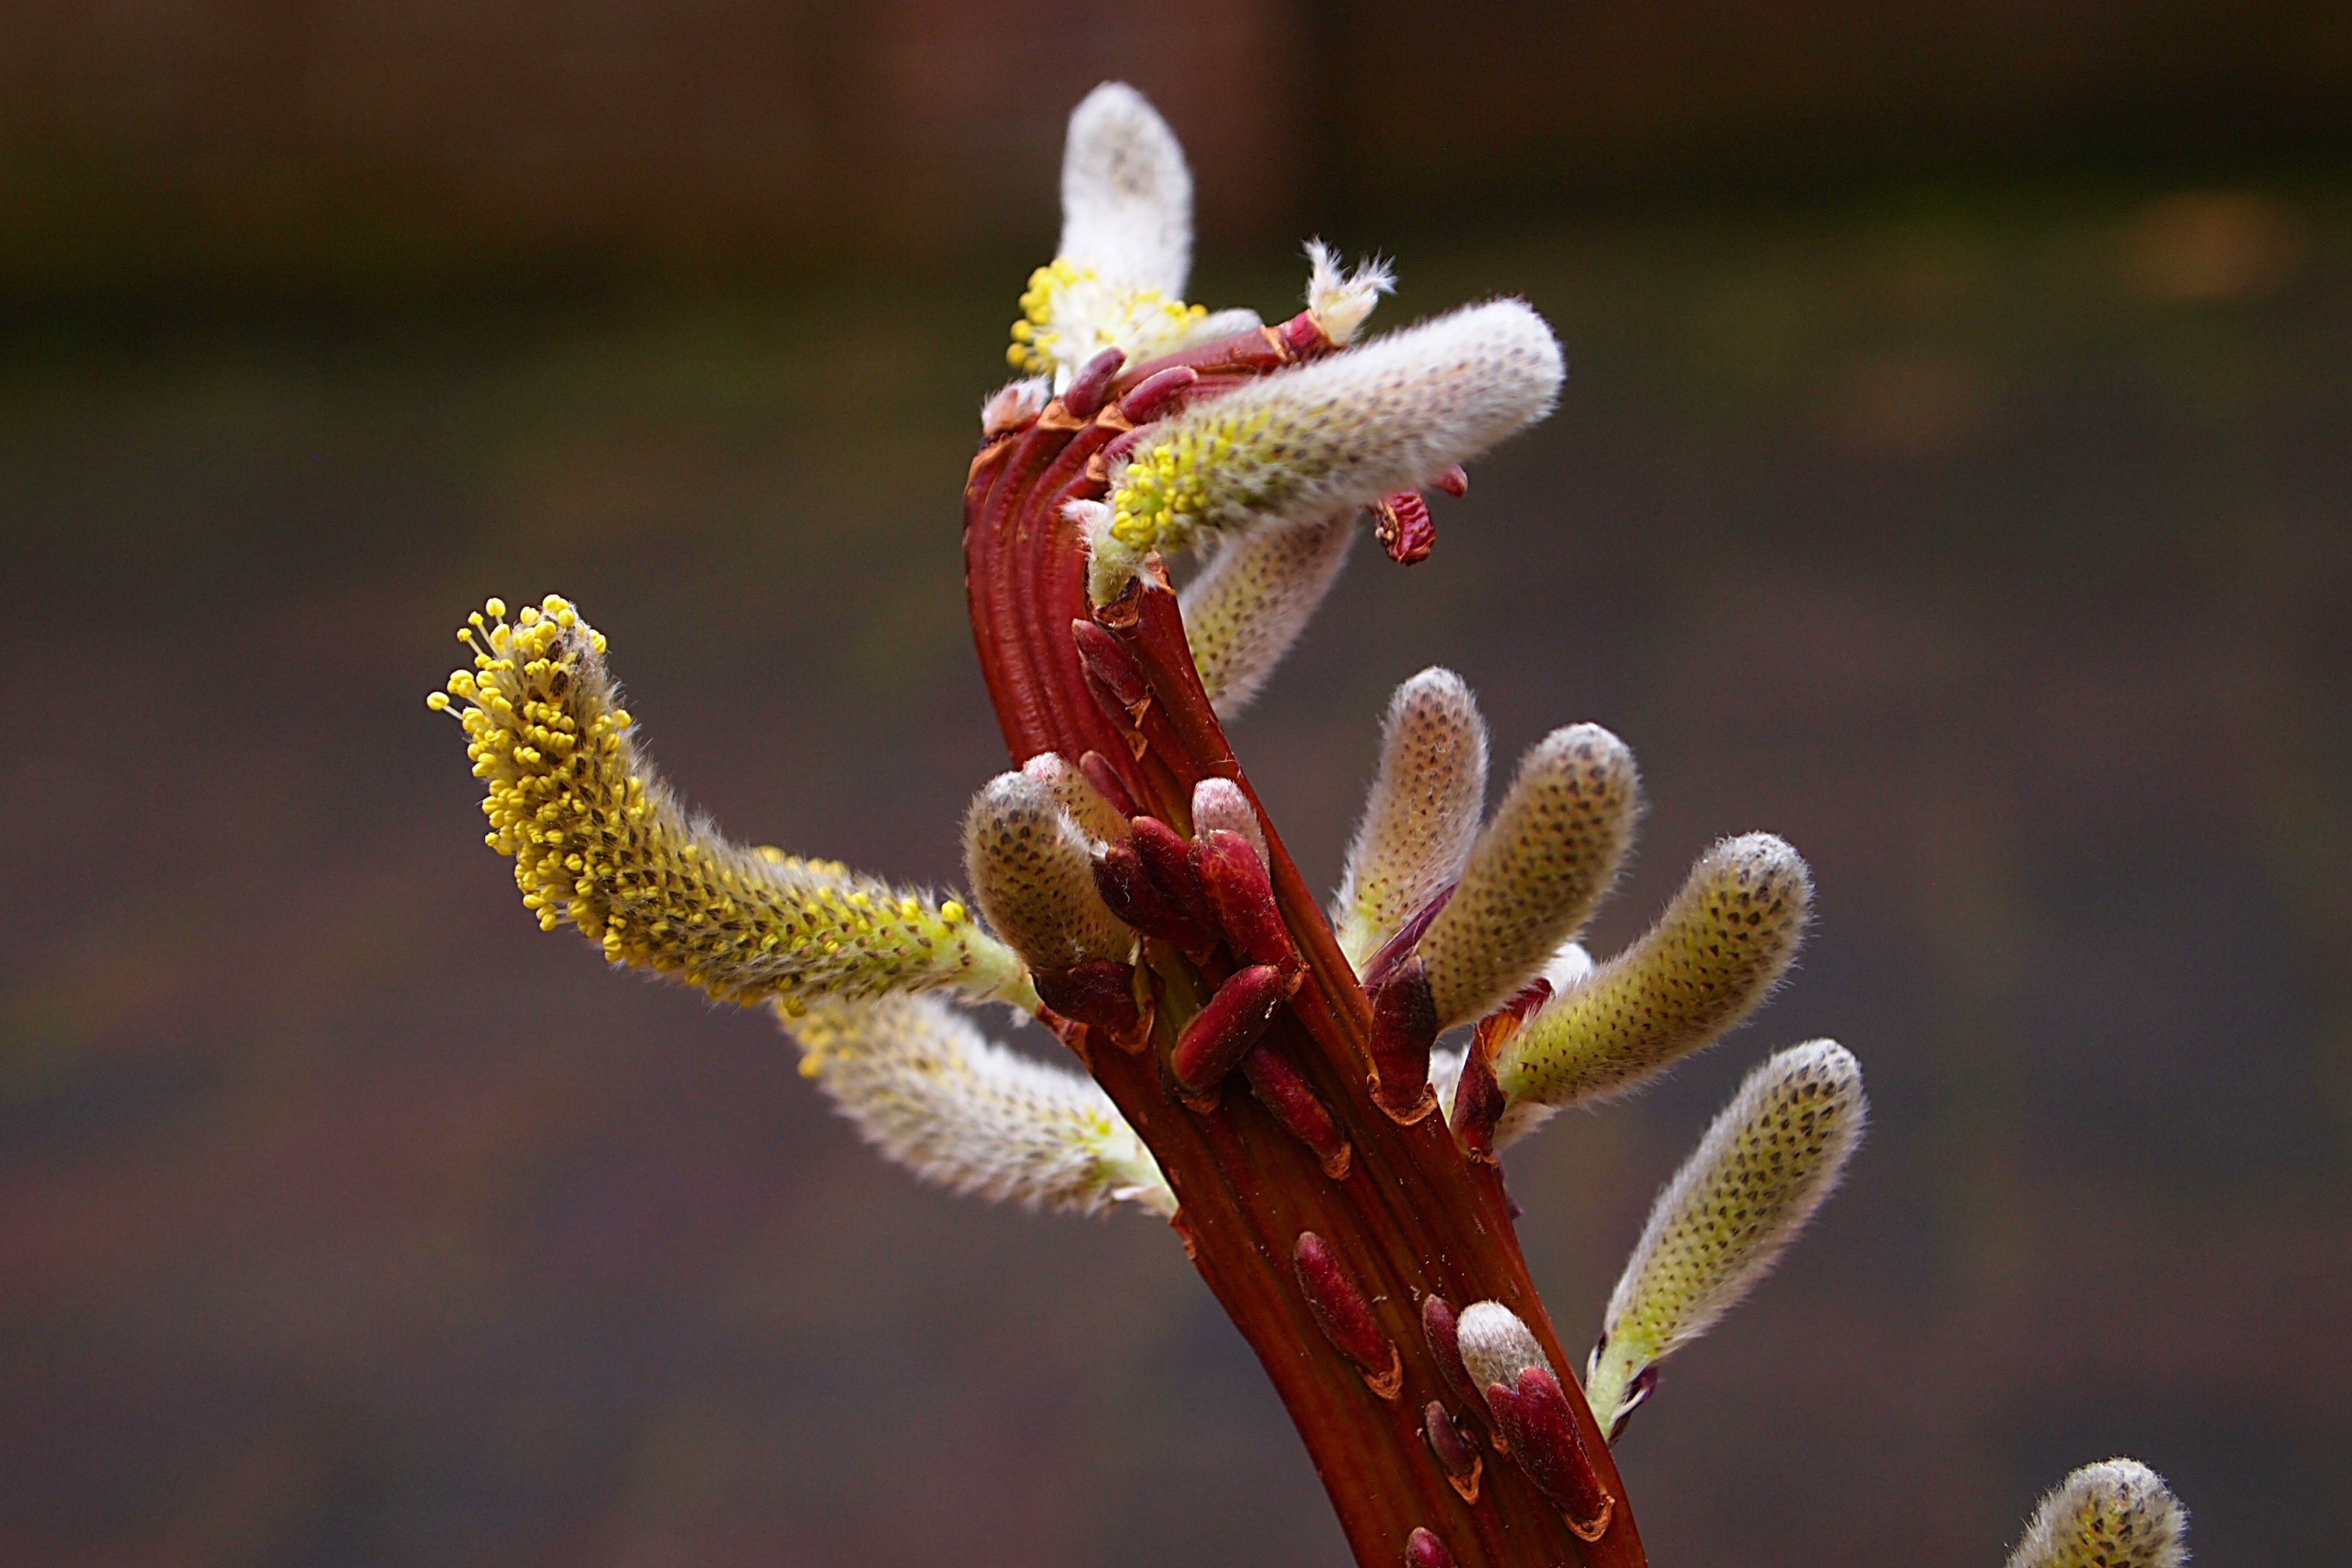
nature, branch, blossom, plant, wood, photography, leaf, flower, pollen, spring, red, botany, flora, close up, willow, branches, bud, kittens, stamens, macro photography, flowering plant, plant stem, land plant, willow branch